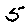
Label: 5